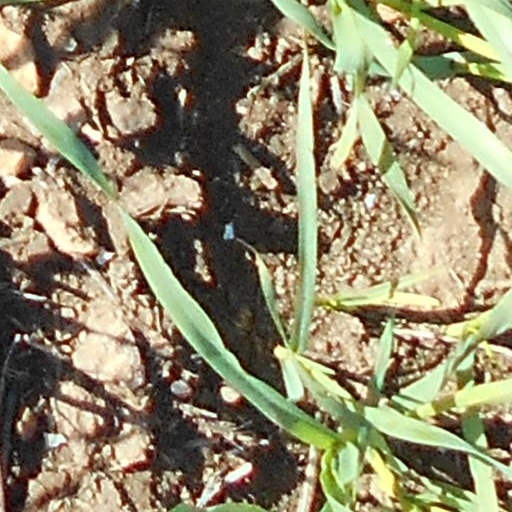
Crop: wheat